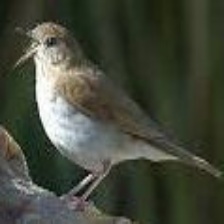
Species: VEERY
Scientific name: CATHARUS FUSCESCENS